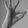
ASL letter: F